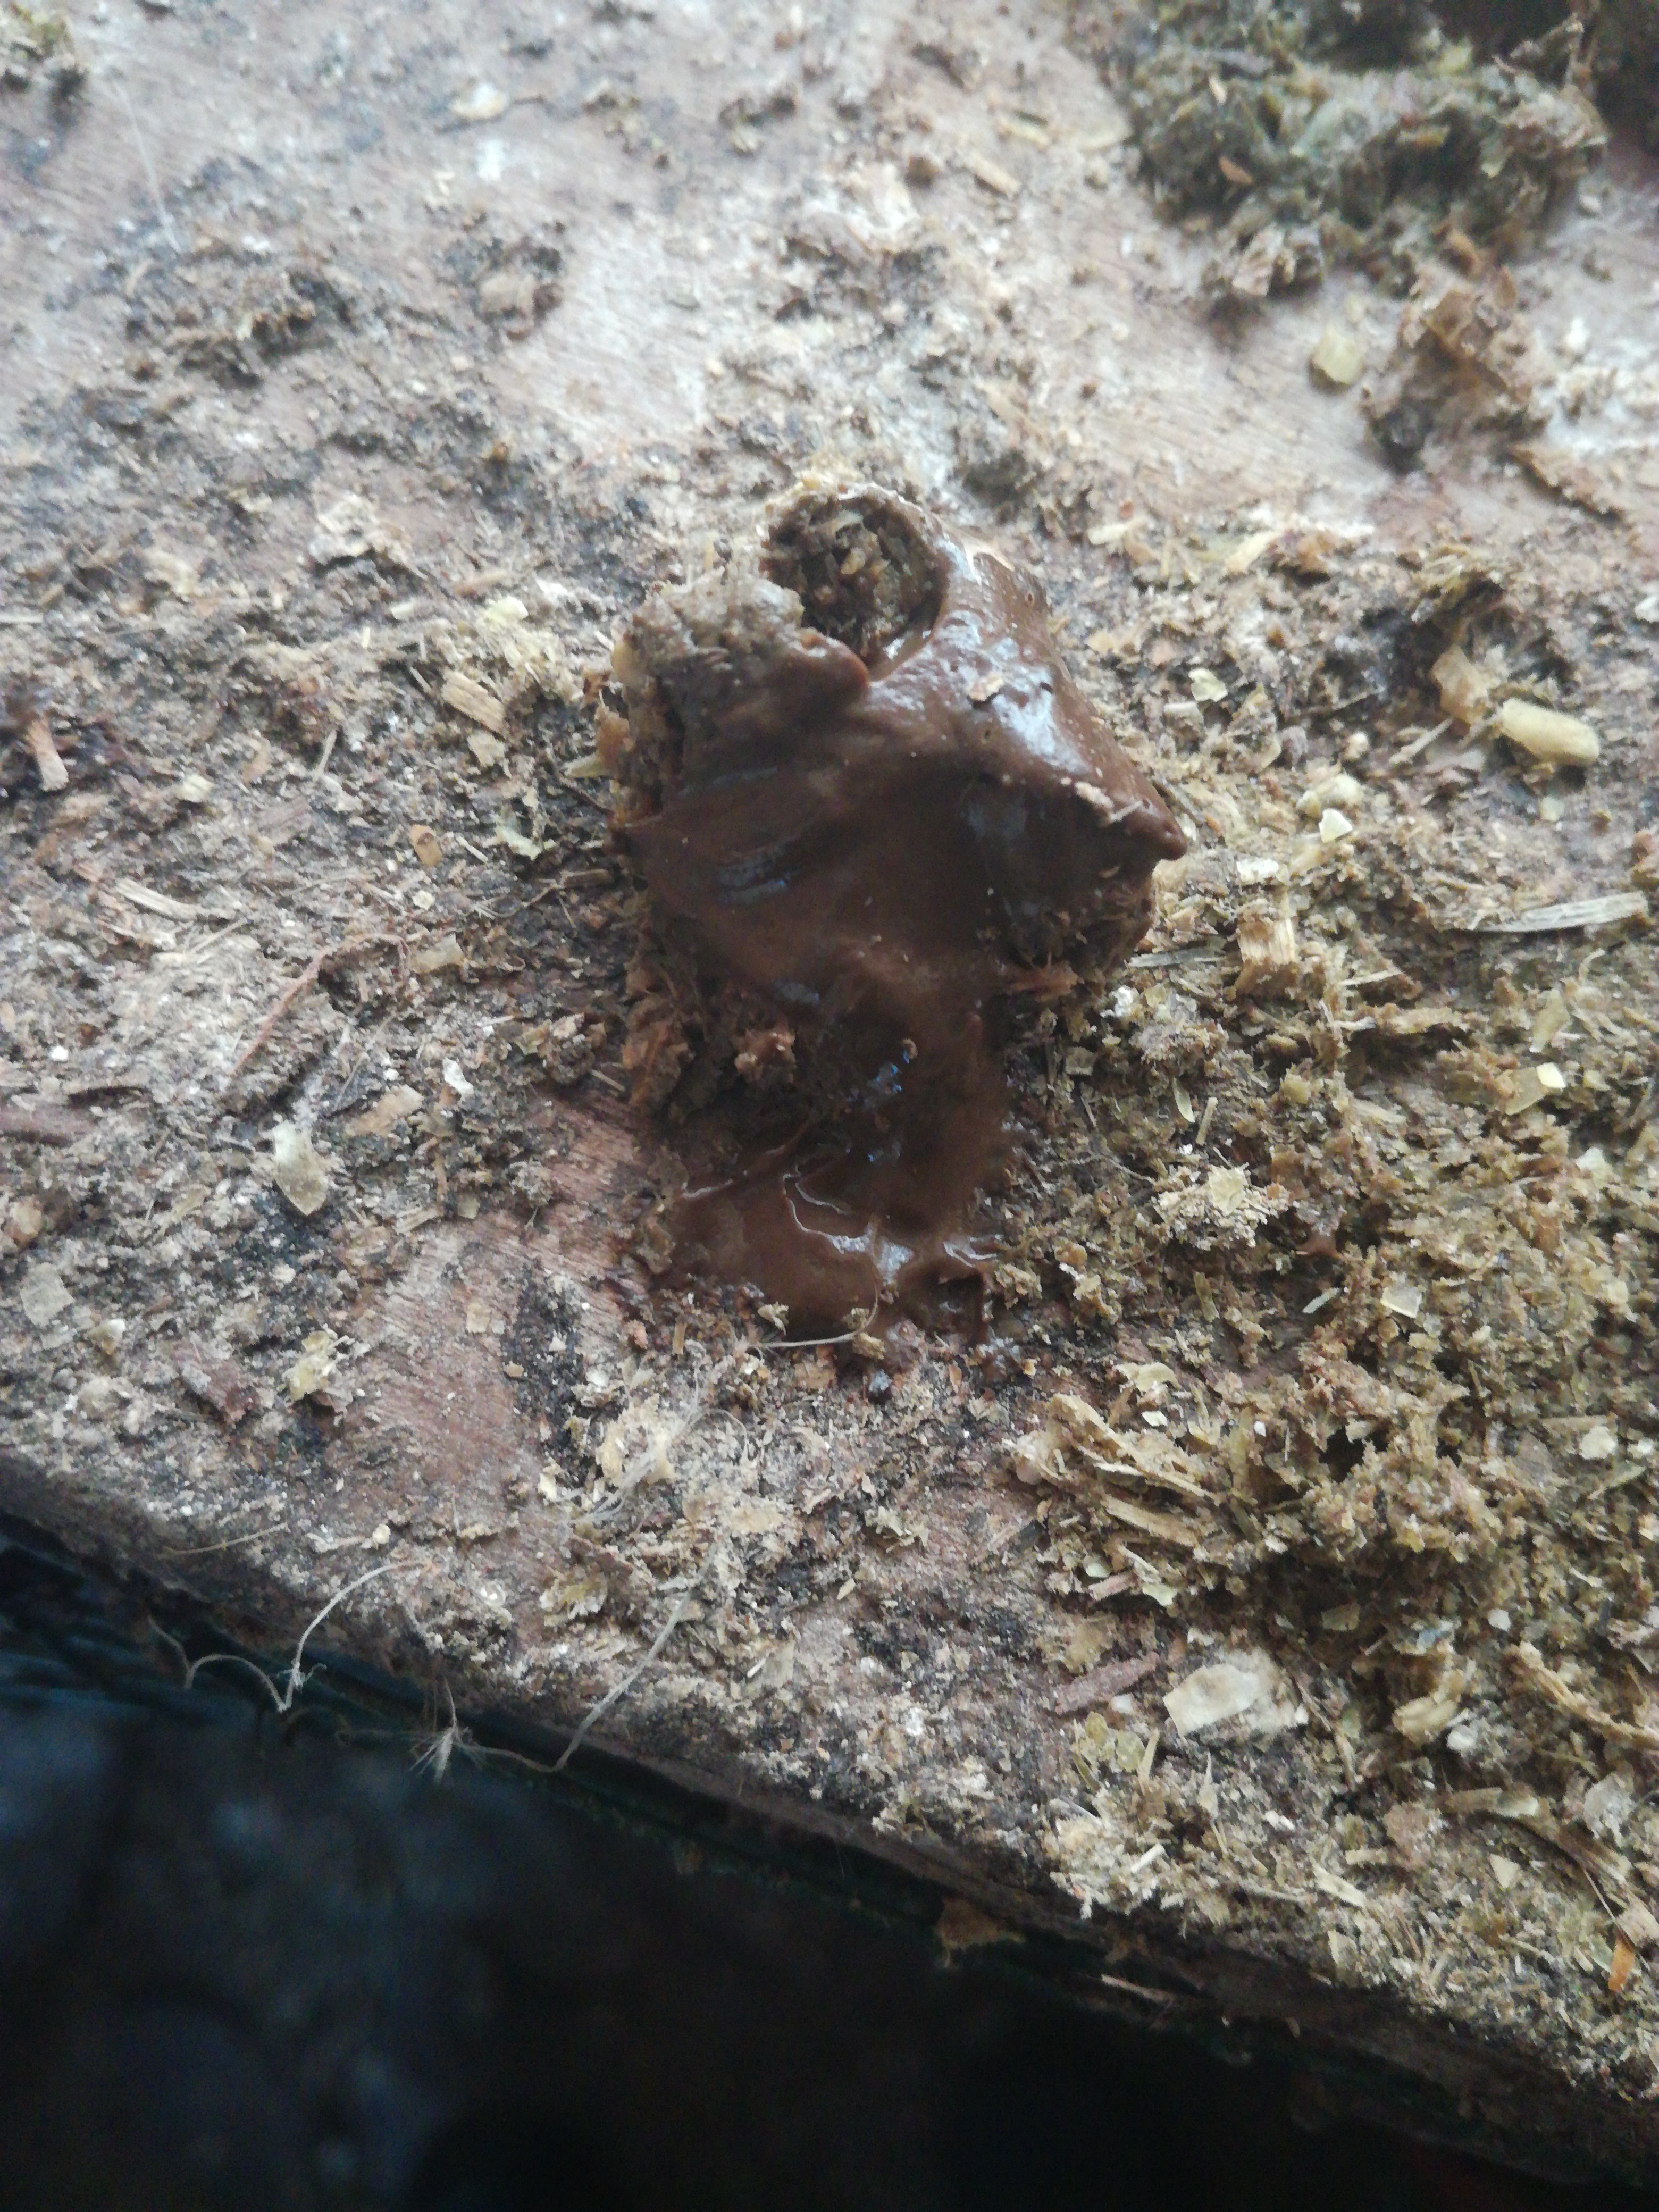
PCR-confirmed diagnosis: Coccidiosis